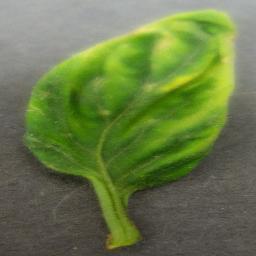
Label: Tomato___Tomato_Yellow_Leaf_Curl_Virus